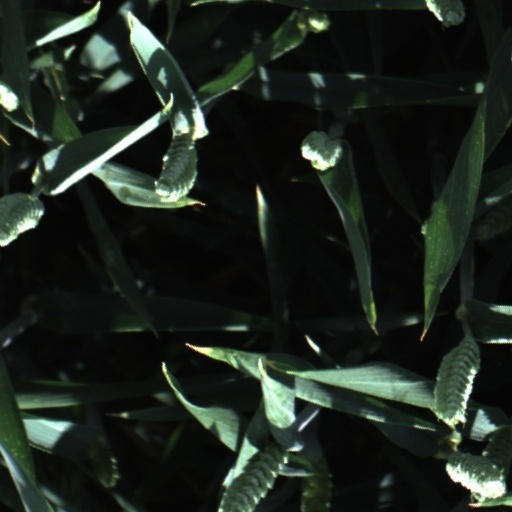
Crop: wheat